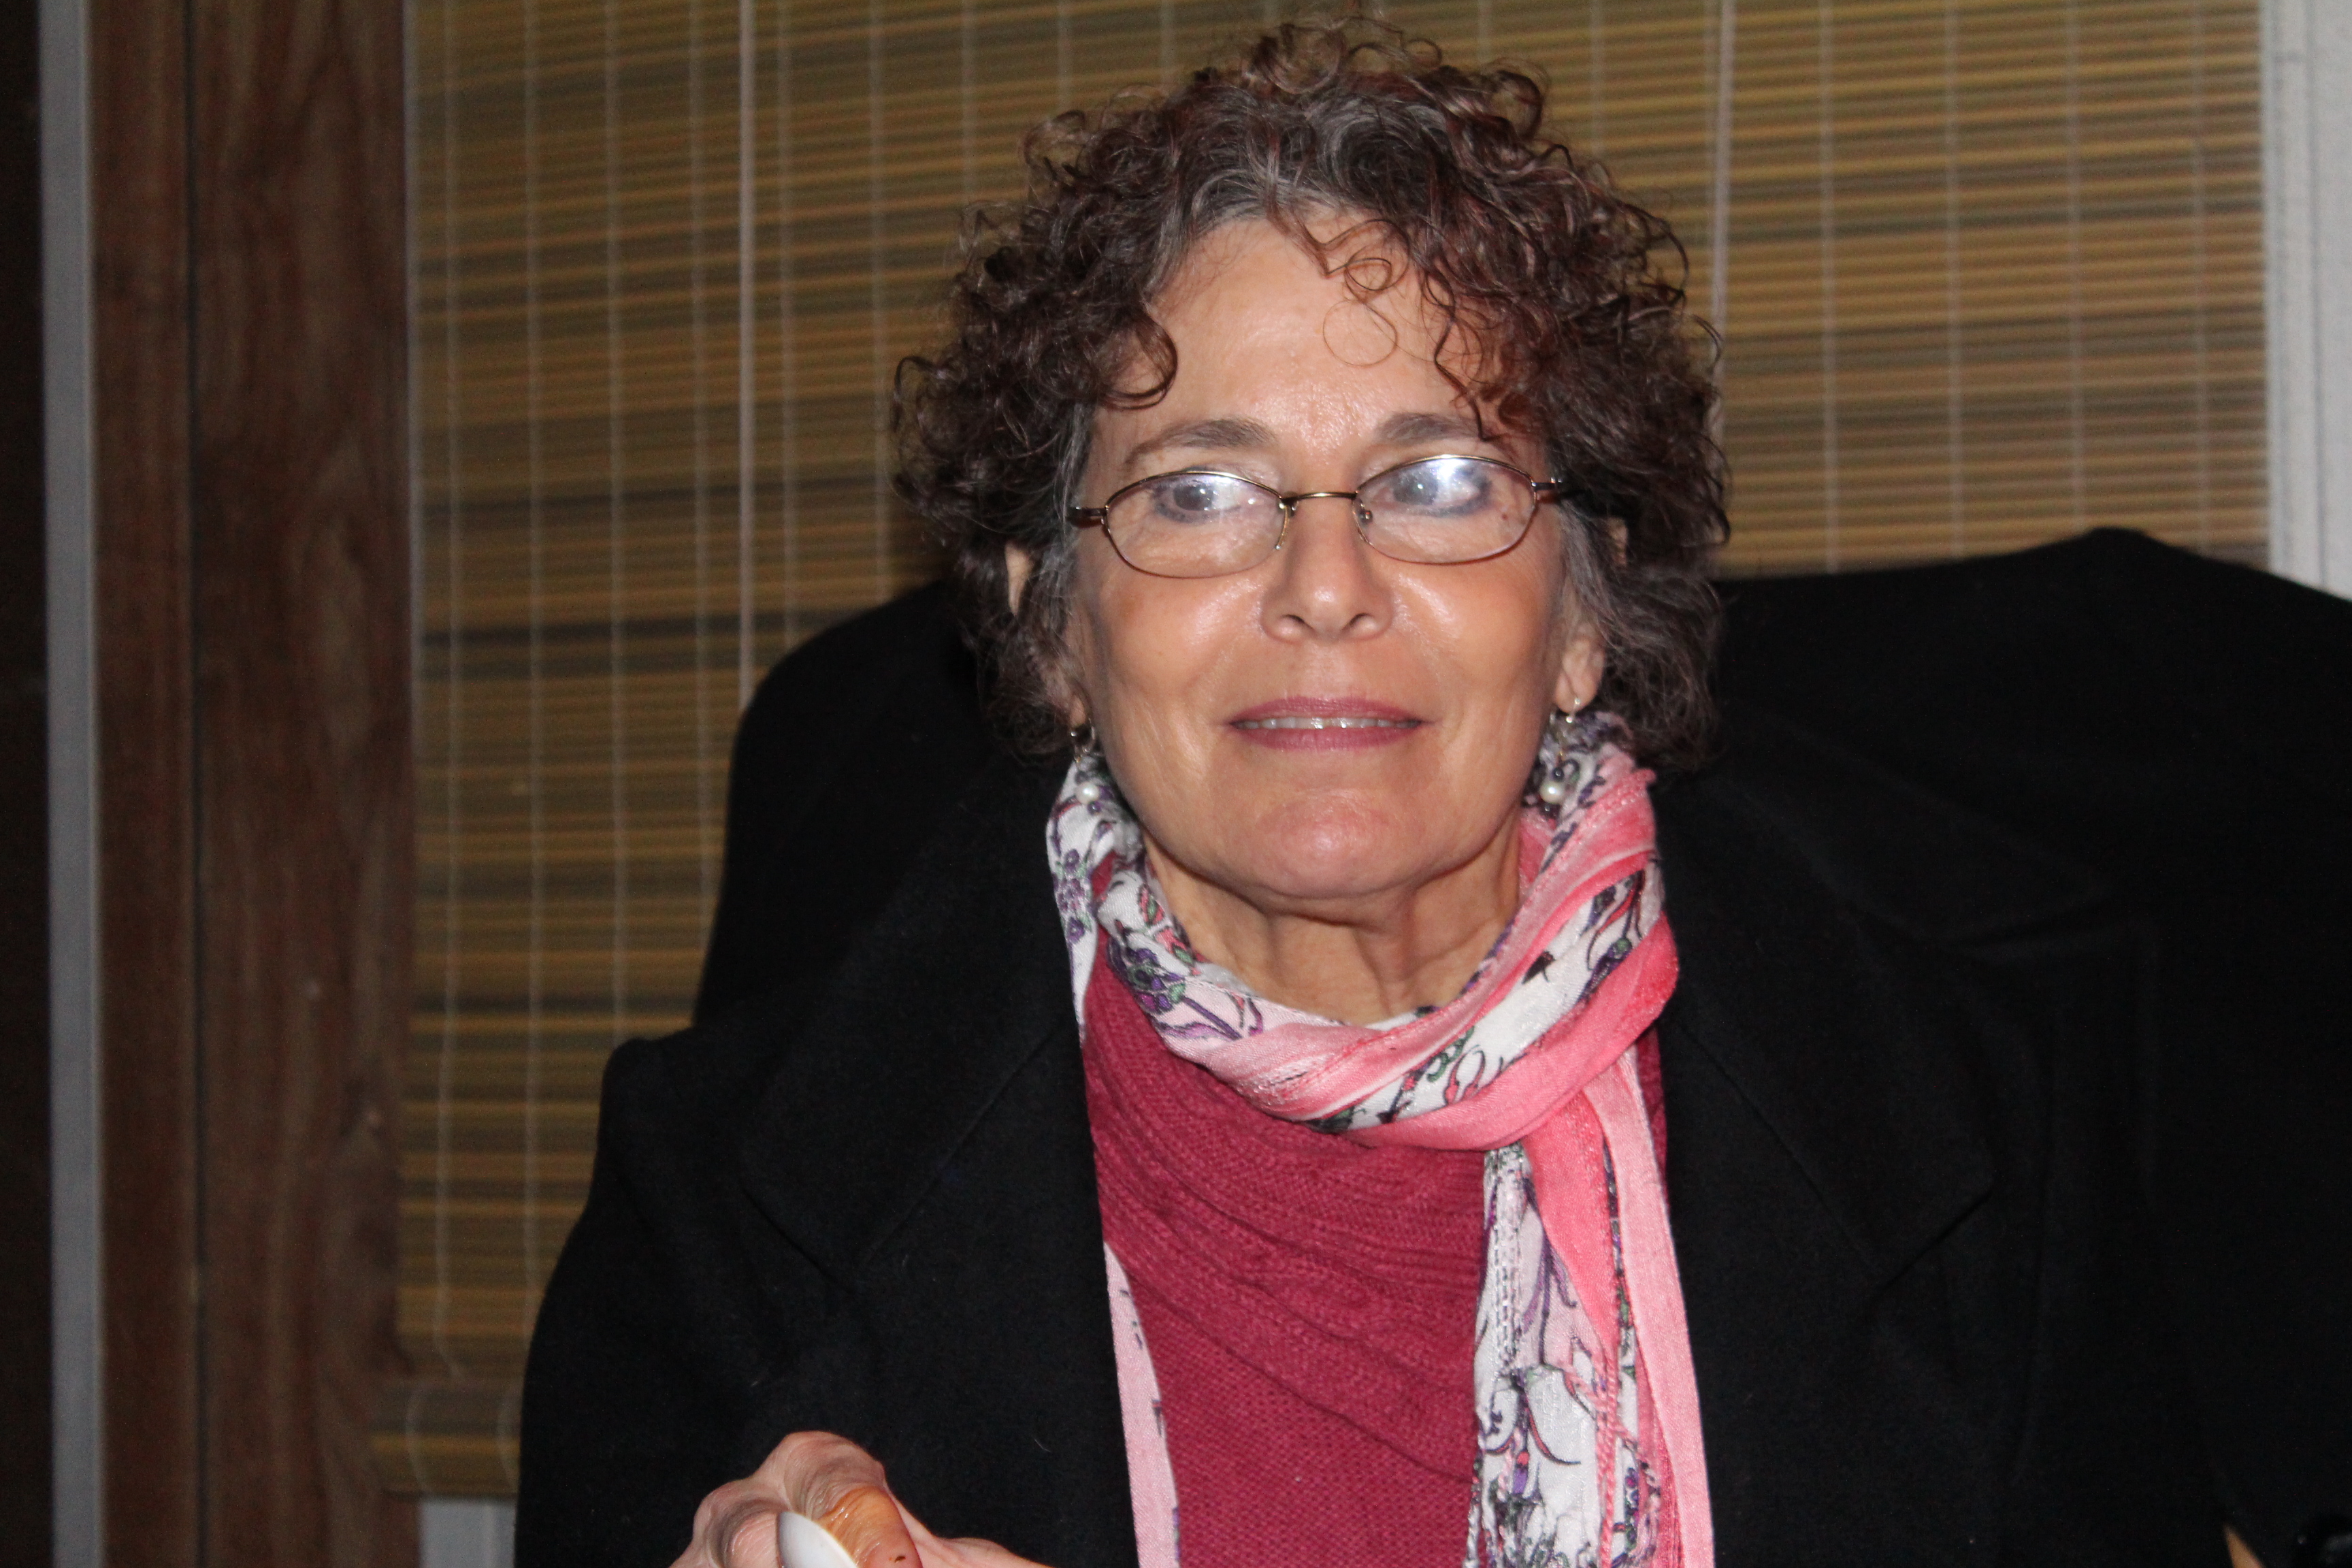
person, people, profession